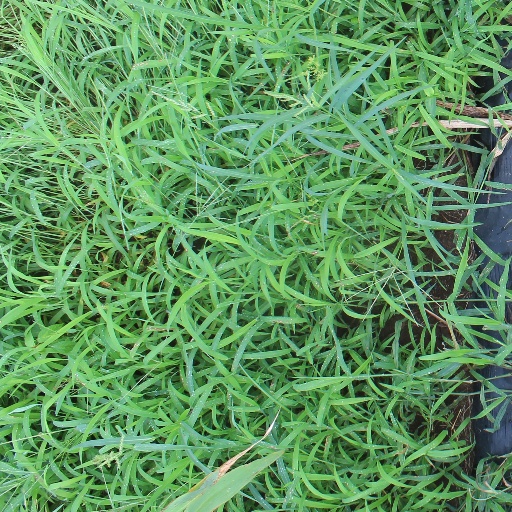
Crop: sorghum